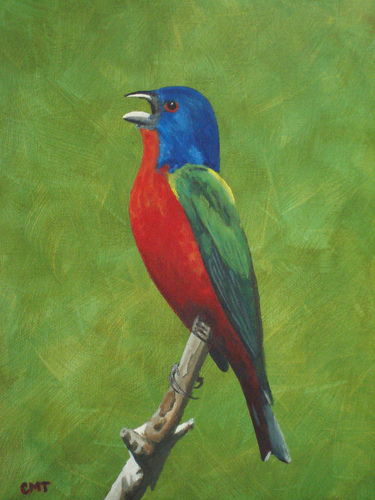
bird with multiple colors for the head, wings, and tail feathers.
this bird has blue crown, green coverts and red abdomen and breast.
this colorful bird has a red belly, a blue head with a black and white bill and green and gray wings.
the bird has a red belly with green wings striped tail and a blue head.
a very colorful bird with a short beak blue head, red breast and belly, and green wings.
a colorful bird containing red along its eye ring , throat, belly, breast and vent, green along its flank, coverts and secondaries, and bright blue along its head, face and nape.
this bird has wings that are green and has a red body and blue head
this bird has wings that are green and has a red body
this bird has a bright red belly with green and blueish wingbars, the neck up is solid blue with a black and white beak.
this colorful bird has a red neck and breast and belly, green wings, and a blue head.
Species: Painted Bunting